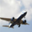
Label: airplane